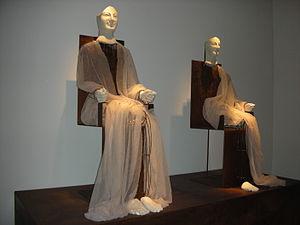
Le musée archéologique d'Aidone est un musée régional situé à Aidone, dans la province d'Enna. Il est hébergé dans le couvent des capucins attaché à l'église du même nom. Inauguré à l'été 1984, il conserve les découvertes de plus de trente ans de fouilles à Morgantina, ordonnées selon des critères chronologiques et thématiques.